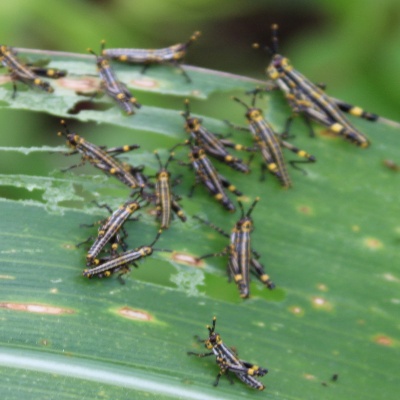
Crop: Maize
Condition: grasshoper